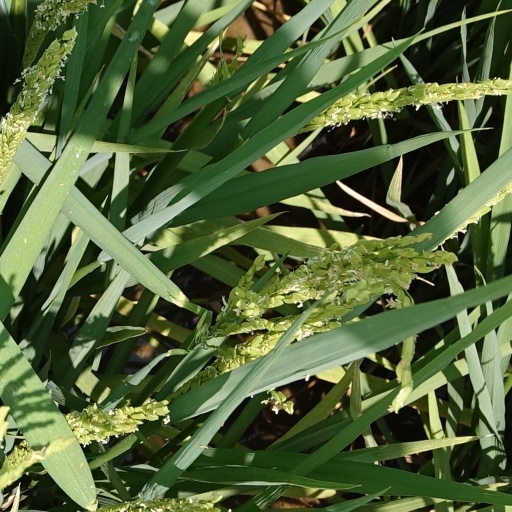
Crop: rice